A. L. Burt

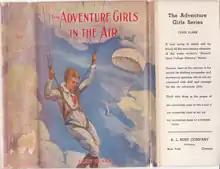
The Beverly Gray series by Clair Blank, who also wrote the three-book The Adventure Girls series, was A. L. Burt's most successful series of the 1930s despite starting publication in 1934.

After the war ended, A. L. Burt's series books adapted with the times. The Radio Boys Series, started in 1922, coincided with a popular interest in wireless radio—and with the Stratemeyer Syndicate's issuance of an identically titled series. Several series by Levi Parker Wyman also sold well, such as the ten-volume Golden Boys Series, the seven-volume Lakewood Boys Series. Wyman also wrote the eight-volume Hunniwell Boys Series, one of several series with an aviation theme. Major Henry H. Arnold, later to become General of the Army and General of the Air Force, contributed to the effort with the Bill Bruce Air Pilot Series.